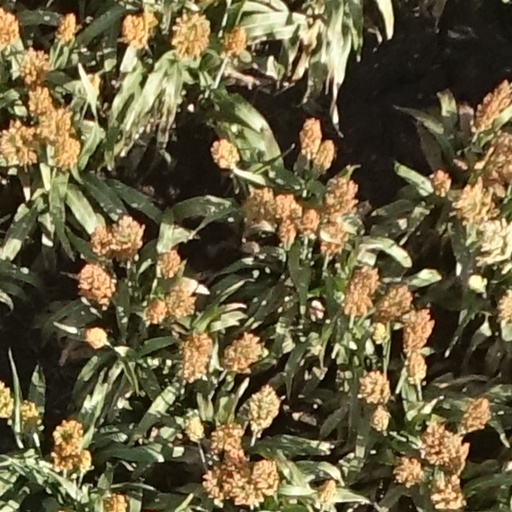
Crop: sorghum